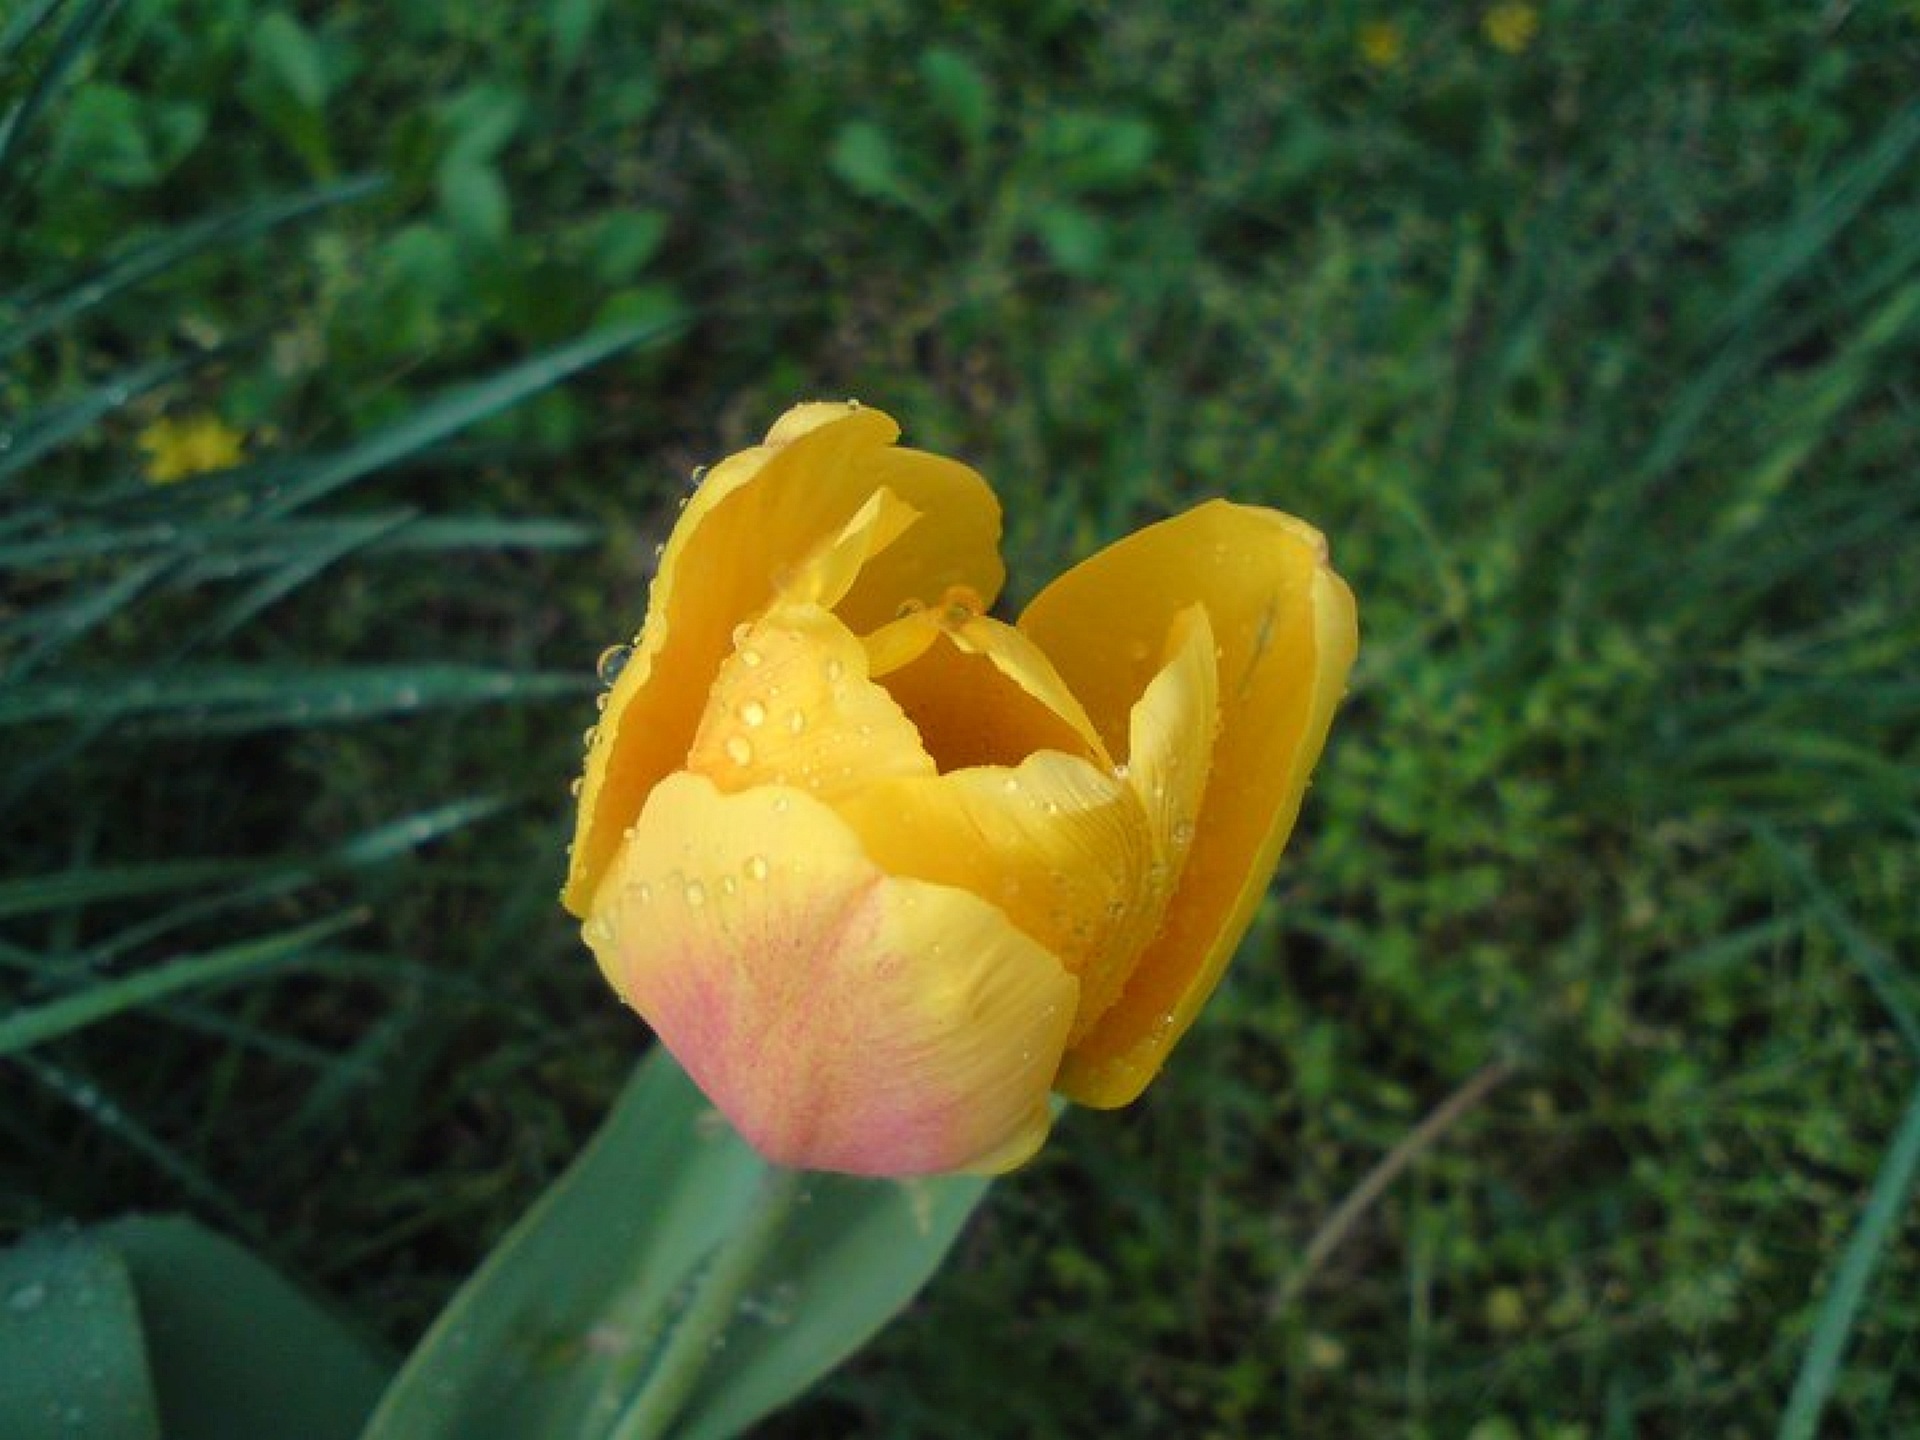
nature, plant, meadow, sunlight, rain, flower, petal, tulip, spring, yellow, flora, yellow flower, wildflower, raindrops, march, flowering plant, after the rain, lily family, herbaceous plant, plant stem